Keri Russell

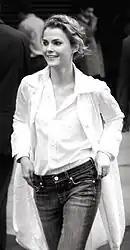

When "Felicity" ended, Russell moved to New York City and made her off-Broadway stage debut in 2004 in Neil LaBute's "Fat Pig". In 2005, she returned to television and film, beginning with an appearance in the Hallmark Hall of Fame television movie "The Magic of Ordinary Days", the theatrical film "The Upside of Anger", and the television miniseries "Into the West". In 2005, director J. J. Abrams asked Russell to join the cast of "", and she accepted. She was screen tested for the role of Lois Lane in "Superman Returns" but lost the part to Kate Bosworth.